John Nash (artist)

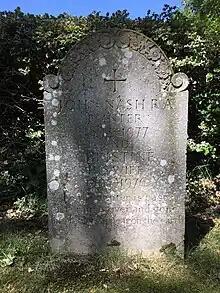
Nash's grave in the churchyard of St Andrew's, Wormingford, Essex

Nash was born in London, the younger son of lawyer William Harry Nash who served as recorder of Abingdon and Caroline Maude Jackson. His mother came from a family with a naval tradition; she was mentally unstable and died in a mental asylum in 1910. In 1901 the family moved to Iver Heath, Buckinghamshire.